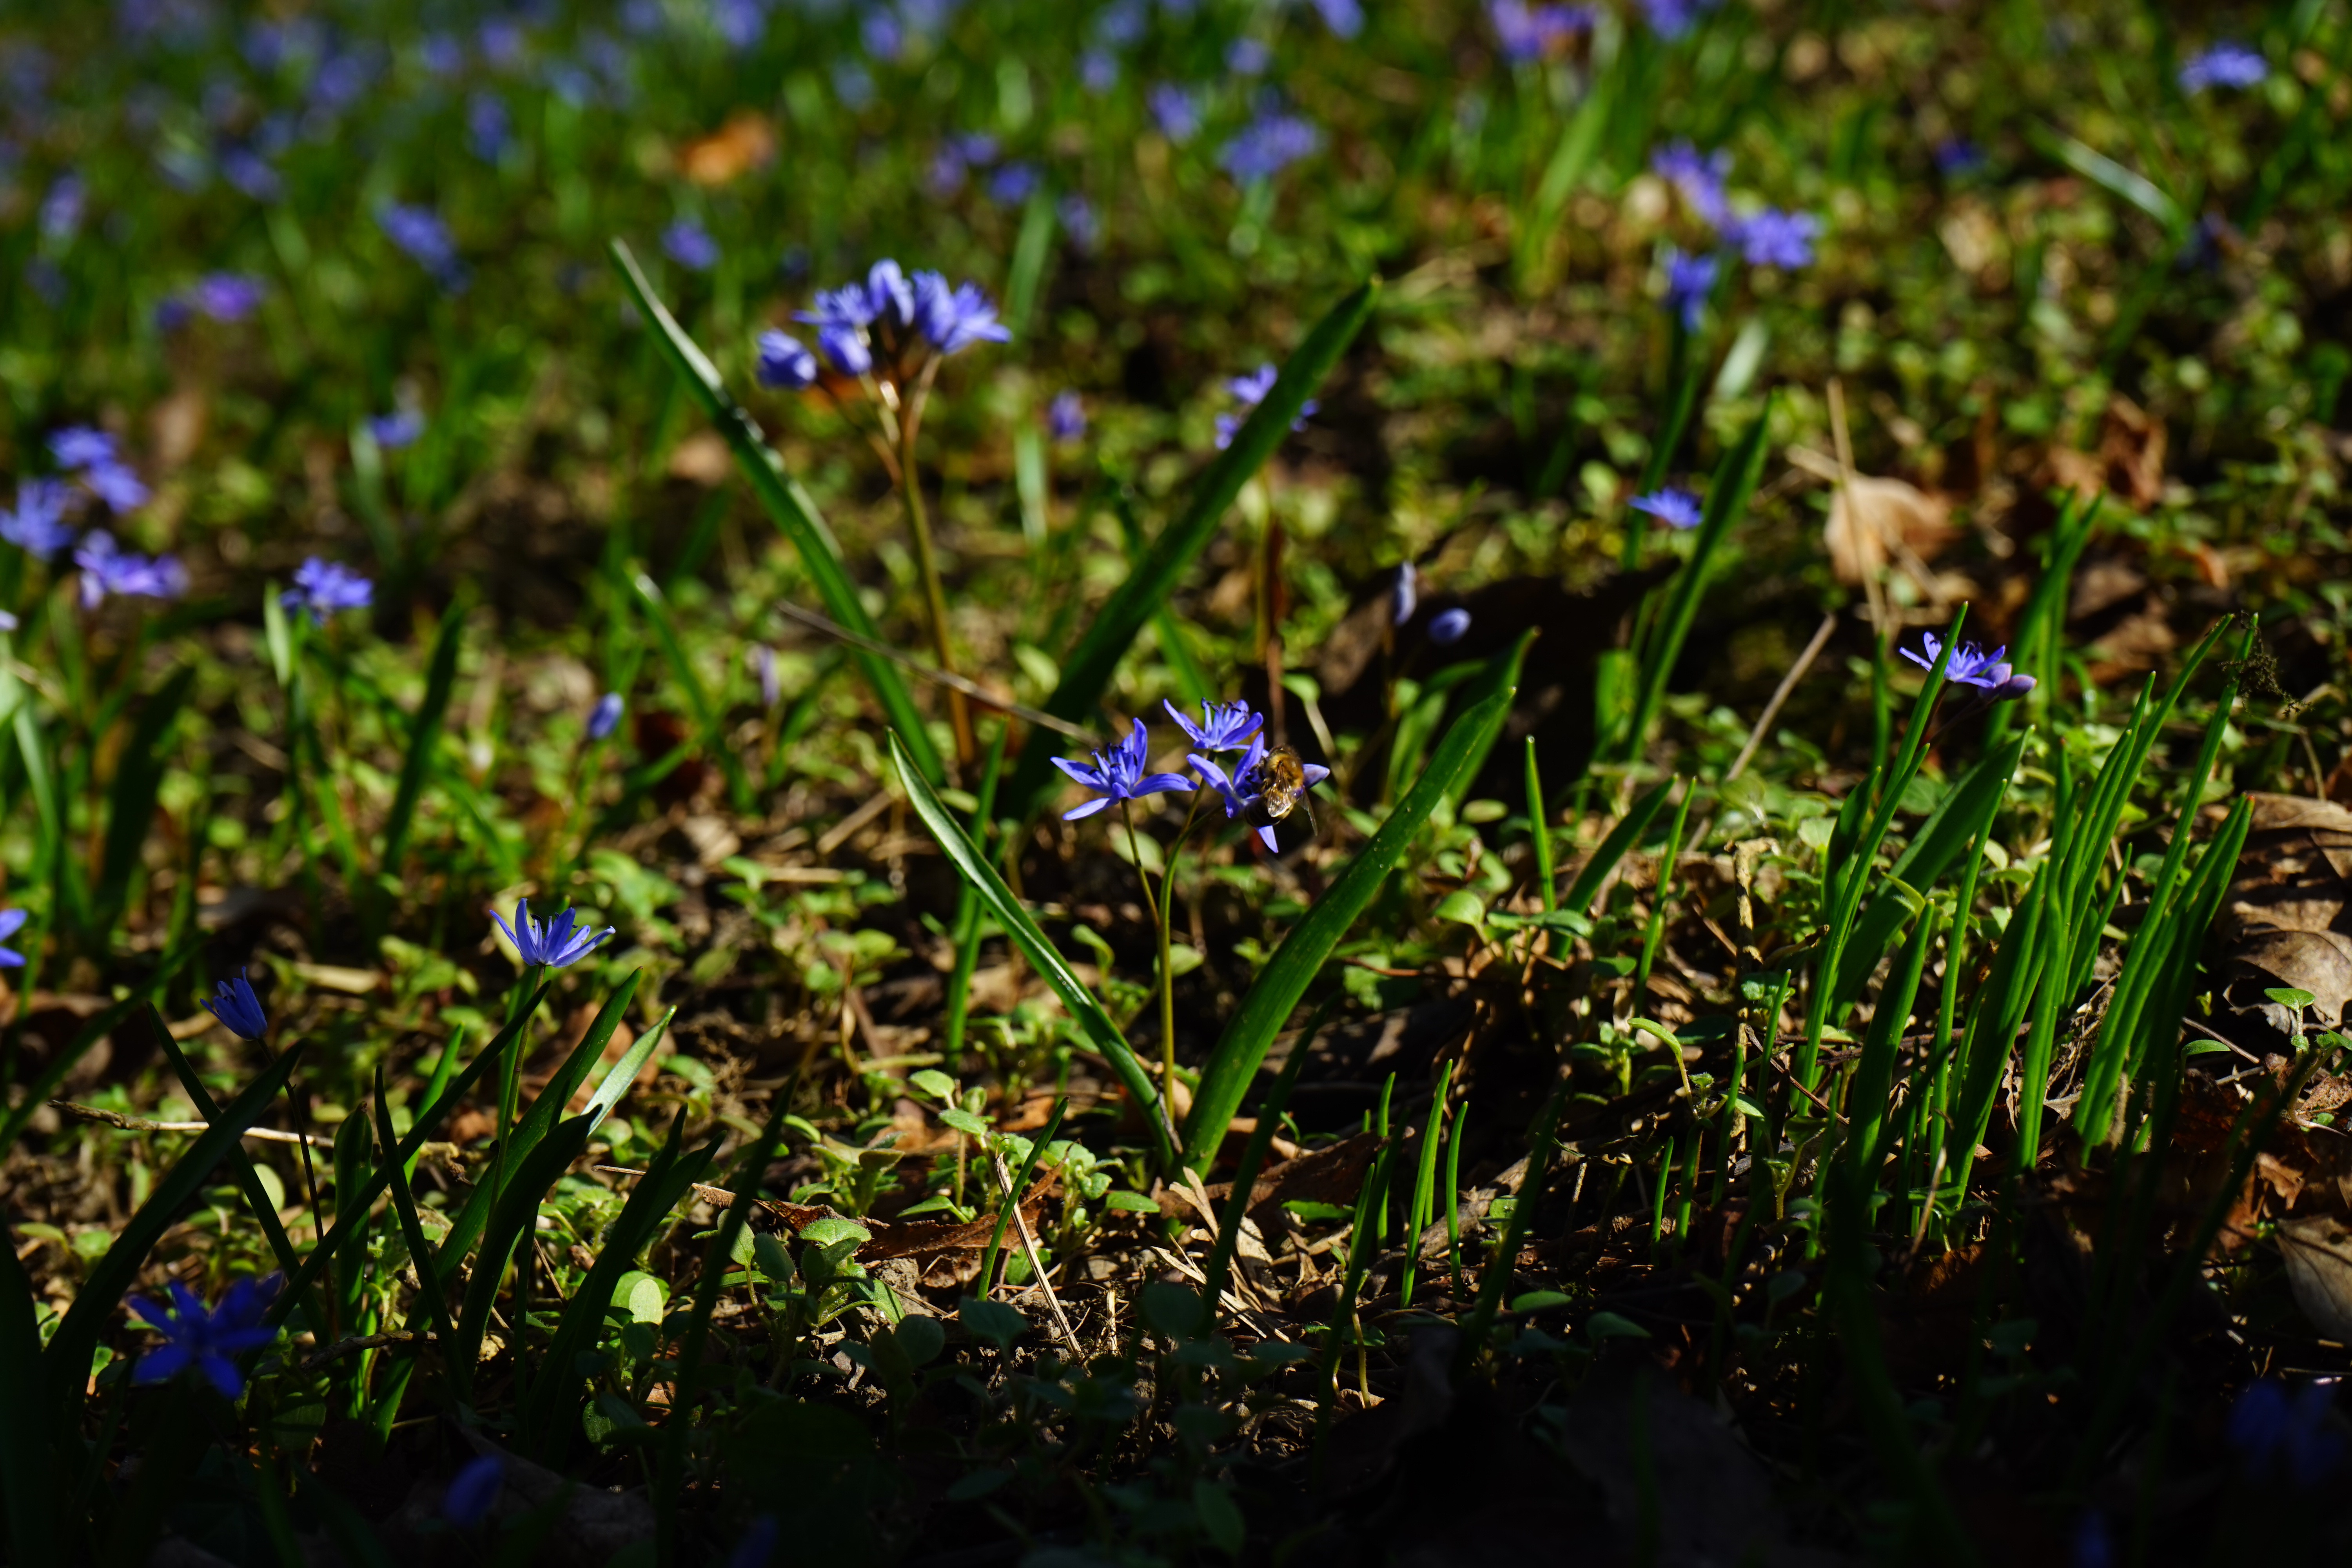
nature, grass, blossom, plant, lawn, meadow, flower, bloom, spring, green, botany, blue, garden, flora, wildflower, woodland, habitat, early bloomer, scilla, macro photography, harbinger of spring, flowering plant, asparagaceae, blue star, chionodoxa luciliae, asparagus plant, grass family, land plant, scilla bifolia, scilloideae, zweibl ttriger blue star, two sea onion